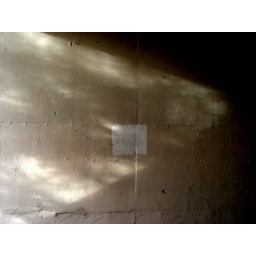
...a salmon swimming in dappled water. Some of you may see a wall.